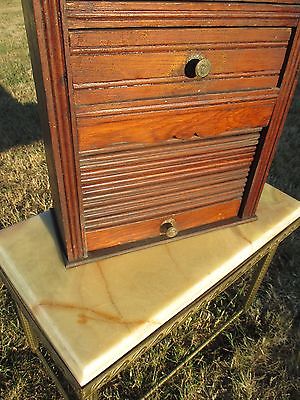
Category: cabinet